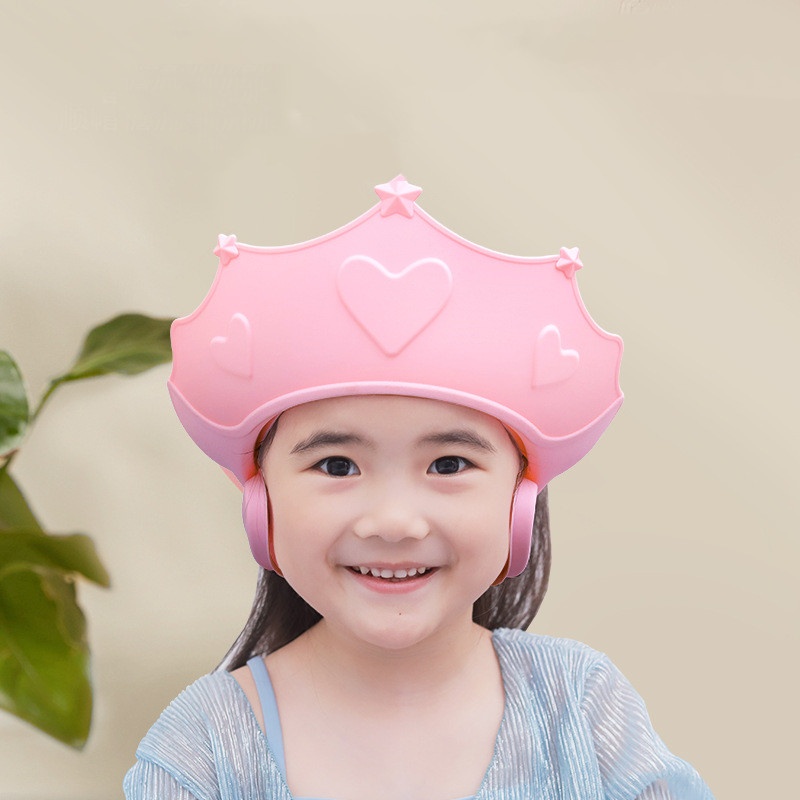
Baby Water Retaining Ear Protection Children Shampoo Infant Shampoo Bath Adjustable
Product information: Color:Adjustable-Princess Powder [anti-mold, anti-bacteria, anti-reflux, true ear protection] Adjustable-Prince Blue [anti-mold, anti-bacteria, anti-reflux, true ear protection] Material: PVC Import or not: no Packing list: Baby Shampoo Cap*1 Product Image:
Brand: Gomolio
Category: Health & Beauty > Personal Care > Ear Care